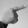
ASL letter: G